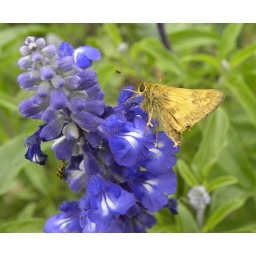
a gold colored skipper on a blue flower with a small yellow and black ladybug hiding in the background